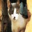
Label: cat